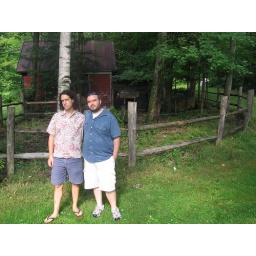
Two farmers take a break to embrace by the goat barn